Finn Wolfhard

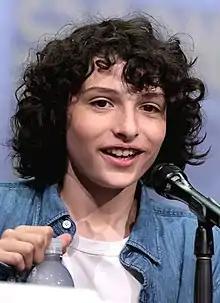
Wolfhard at the 2017 San Diego Comic-Con

Finn Michael Wolfhard (born December 23, 2002) is a Canadian actor, musician, and film director. He is known for playing Mike Wheeler on the Netflix series "Stranger Things" (2016–present). He also played Richie Tozier in the horror film "It" (2017) and its sequel "It Chapter Two" (2019), and Trevor Spengler in the supernatural comedy "" (2021) and its sequel "" (2024).